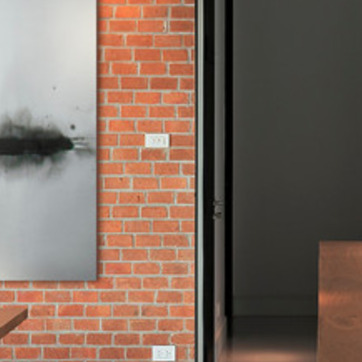
Material: brick